Ryo Saito

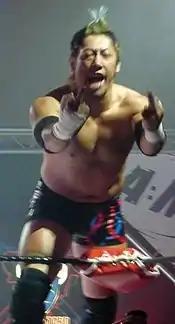
Saito in Oxford, November 2009

2004 was also another injury-plagued year, but he began to turn face again, aiding his old friend Mori in his feud with Takuya Sugawara. He helped him overcome the shock of Sugawara's betrayal, and when Mori lost a hair vs. hair match, Saito took the haircut for him.